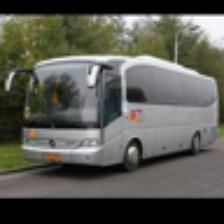
Label: NonHuman